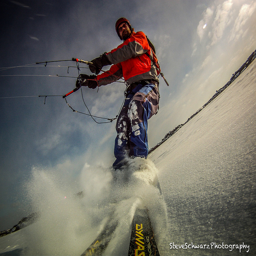
a close up of a person riding skis on a body of water
An individual is in the open view in the image.

A man being pulled downhill on snow skis.
a man hanging on to the cables to go para sailing
A man riding skis down  a snow covered slope.